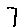
Label: 7